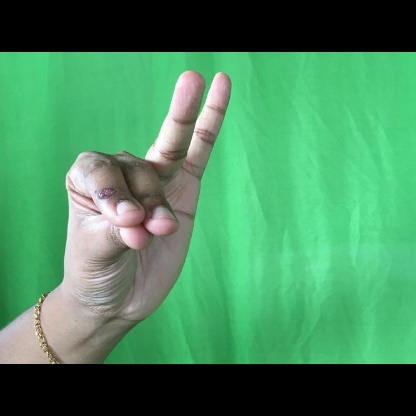
Mudra: Katakamukha